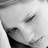
Emotion: sad